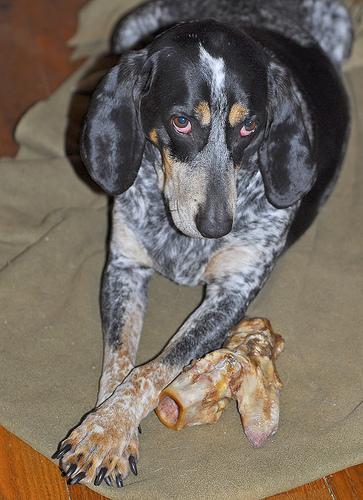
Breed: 217-n000050-bluetick